Betrayed (2020 film)

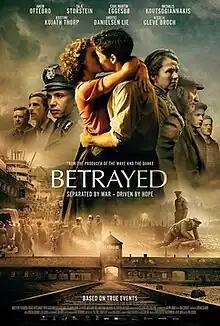

Betrayed (Norwegian: "Den største forbrytelsen") is a 2020 Norwegian drama film based on the true story of the Norwegian boxer Charles Braude and his family being persecuted, arrested and murdered by the Nazis during World War II with the collaboration of the Quisling regime as part of their operation to exterminate all Jews in Europe, from the restrictions that began to be imposed on Norwegian Jews to their deportation via the port of Oslo on the ship "SS Donau" to the Auschwitz death camp. The film features key participants in the mass murder of Norwegian Jewry, such as Knut Rød, a senior police officer who collaborated in identifying, arresting and transporting Jews.